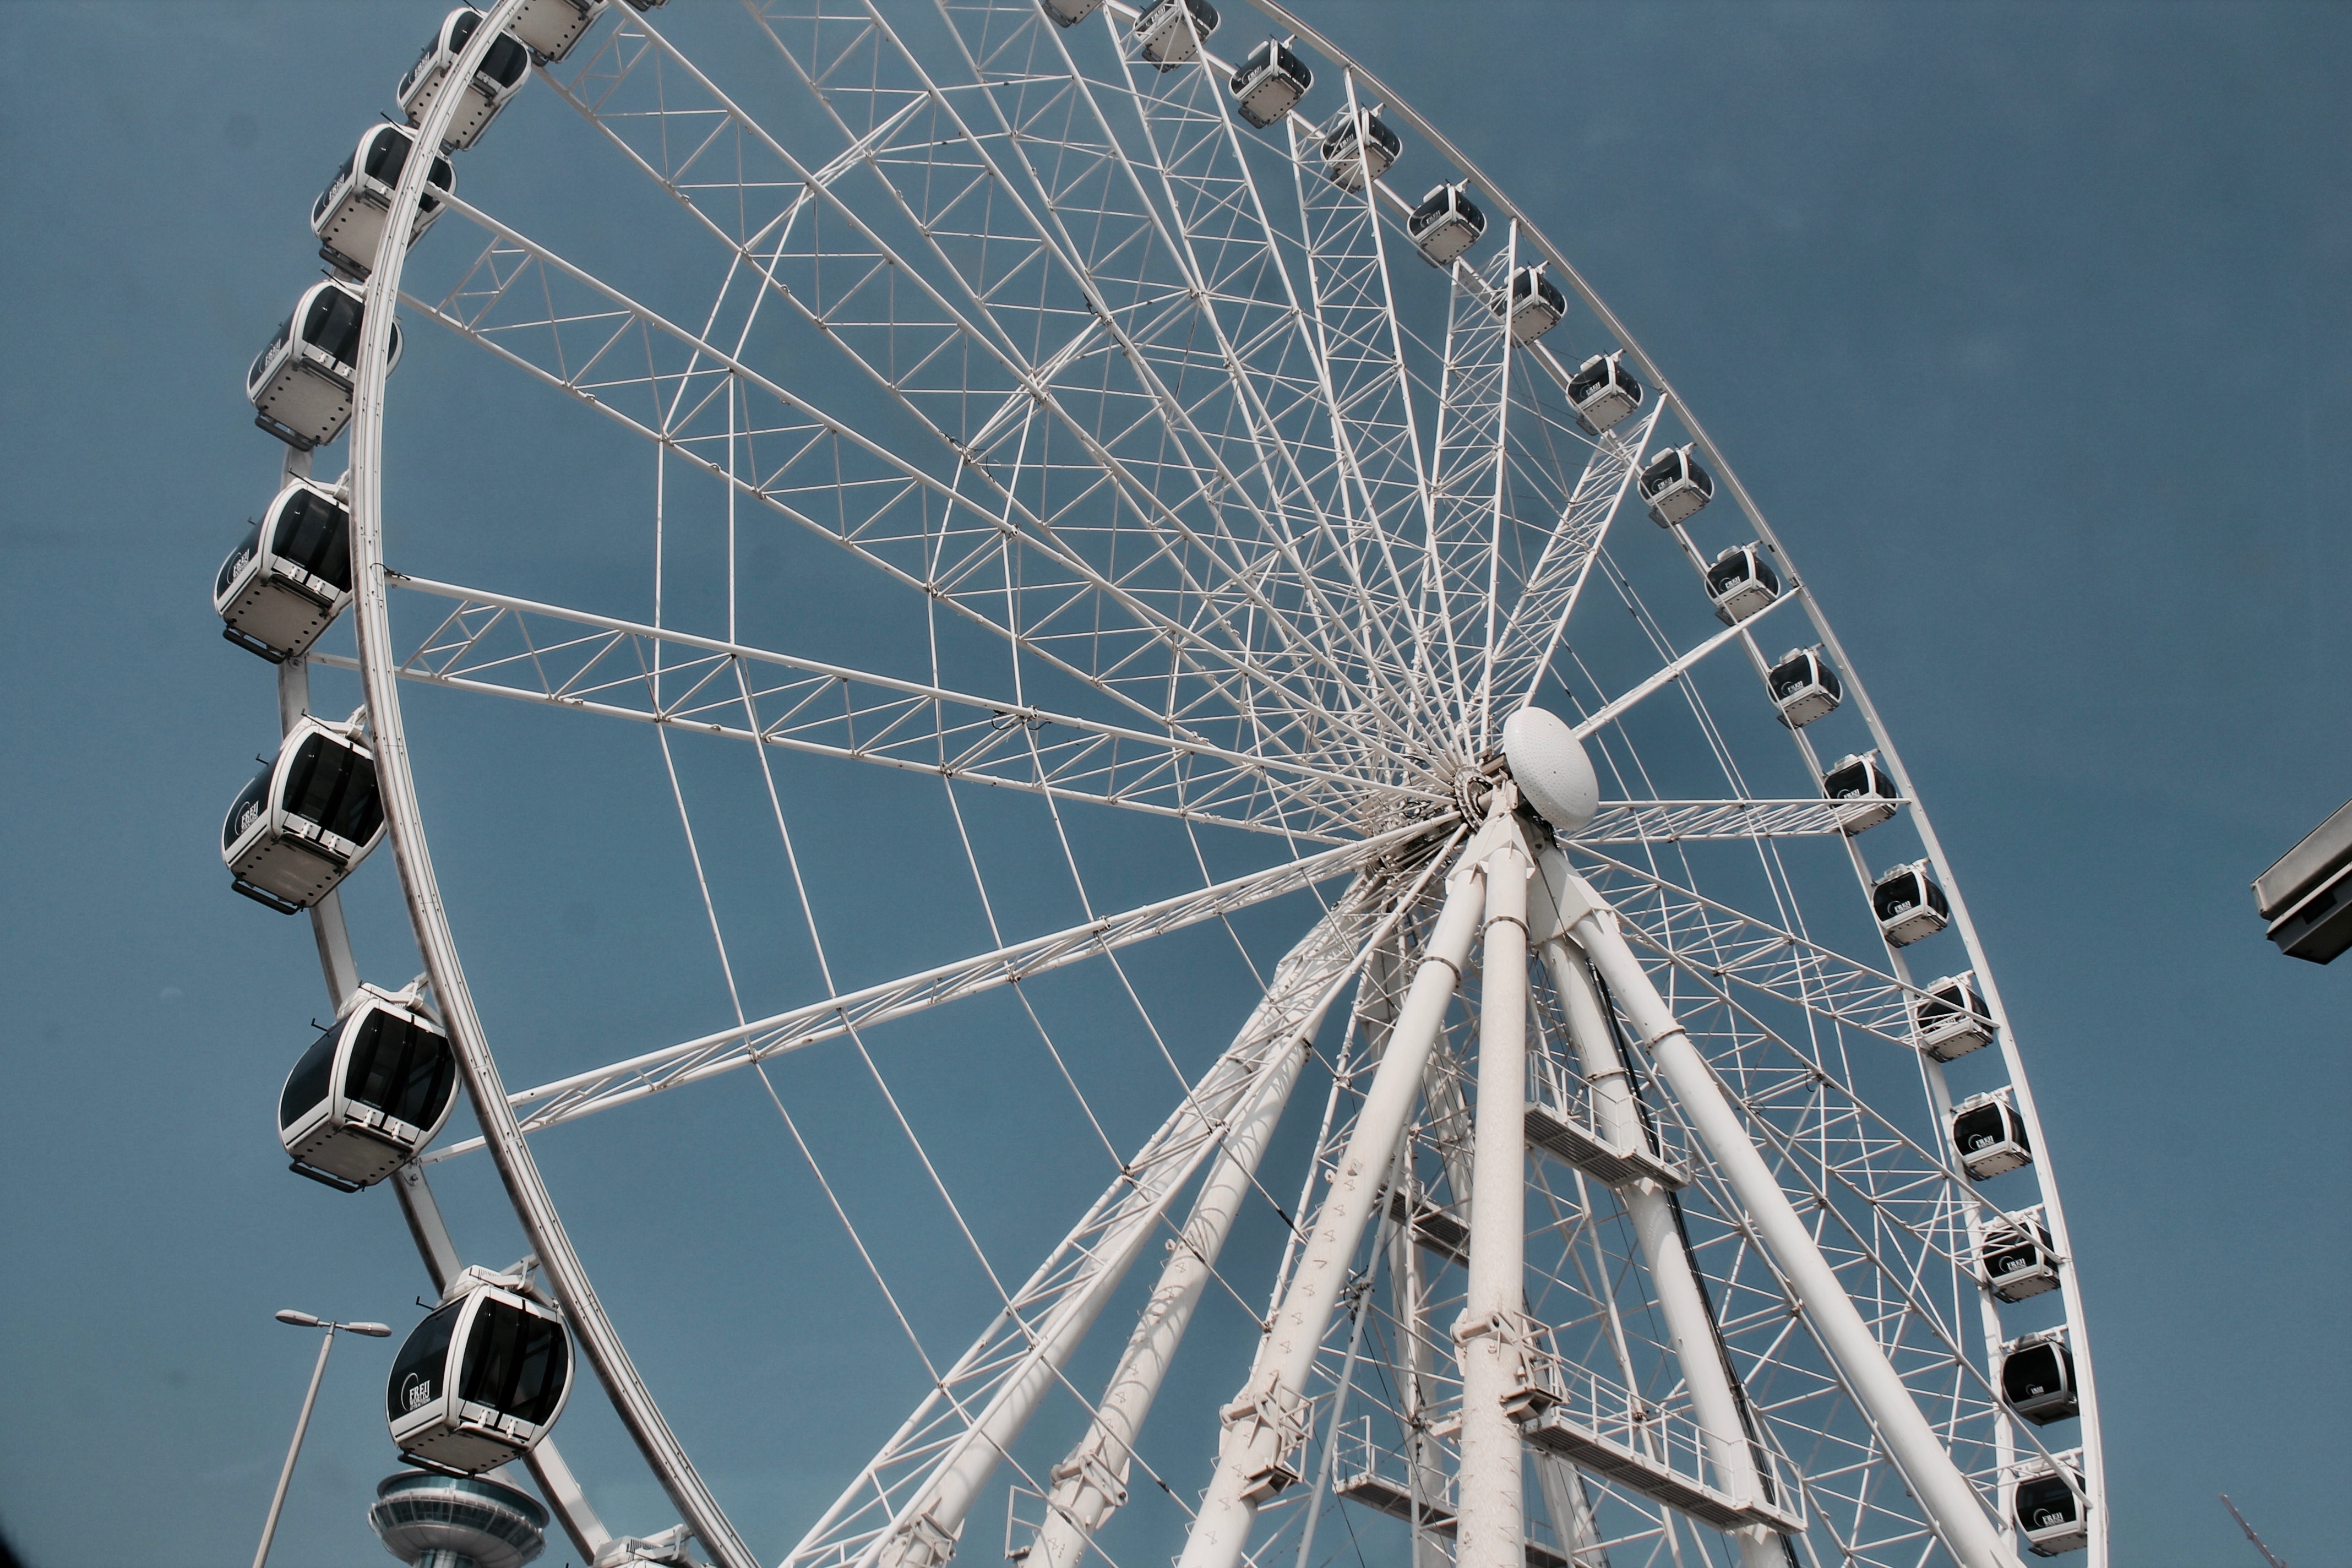
recreation, ferris wheel, tourist attraction, outdoor recreation, geographical feature